Penguin

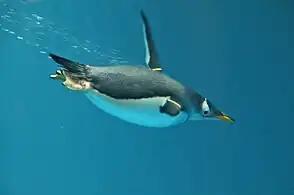
Gentoo penguin swimming underwater at the Nagasaki Penguin Aquarium

Penguins are superbly adapted to aquatic life. Their wings have evolved to become flippers, useless for flight in the air. In the water, however, penguins are astonishingly agile. Penguins' swimming looks very similar to birds' flight in the air. Within the smooth plumage a layer of air is preserved, ensuring buoyancy. The air layer also helps insulate the birds in cold waters. On land, penguins use their tails and wings to maintain balance for their upright stance.